Rhubarb Triangle

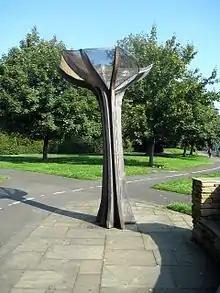
Rhubarb sculpture in Wakefield

The Rhubarb Triangle is a area of West Yorkshire, England between Wakefield, Morley, and Rothwell famous for producing early forced rhubarb. It includes the villages of Carlton, East Ardsley, Kirkhamgate, Lofthouse, and Stanley. The Rhubarb Triangle was originally much bigger, covering an area between Leeds, Bradford and Wakefield. From the 1900s to 1930s, the rhubarb industry expanded and at its peak covered an area of about . In 2010, Yorkshire Forced Rhubarb was awarded Protected Designation of Origin (PDO)